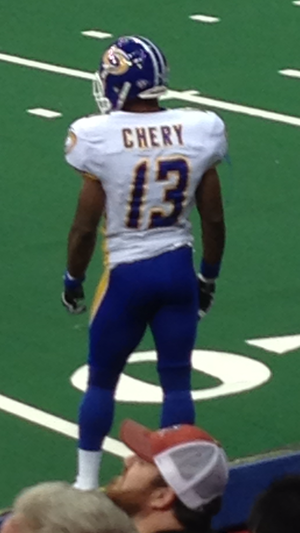
Jason Chery est un joueur américain de football américain et de football canadien, évoluant au poste de wide receiver.